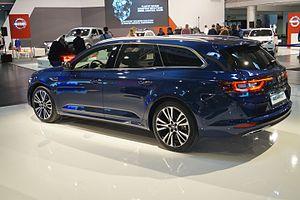
Initiale Paris est une finition haut de gamme d'automobile de la marque française Renault depuis 1997. Sept véhicules font actuellement partie de cette gamme. Ils ont comme particularité d'avoir le badge "Initiale" au lieu d'avoir le badge de leurs modèles.